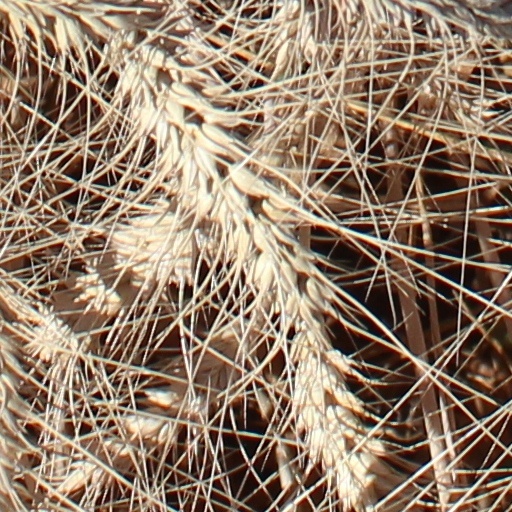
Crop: wheat